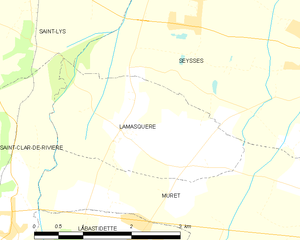
Lamasquère est une commune française située dans le département de la Haute-Garonne en région Occitanie.